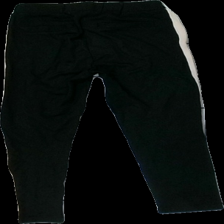
View: back
Type: Tights
Category: Children
Brand: Not in the list
Brand text on label: amy lucy
Colors: Black, Pink
Material: 57% viscose 43% nylone
Pattern: Striped
Cut: Regular
Size: 110
Season: All
Stains: Minor
Damage location: middle center
Damage 2: fläck
Damage 2 location: middle center
Price range: <50
Recommended usage: Export
Description: svarta tights med ränder längs benen, lite hårig och fläck fram
Comment: hårig